The Bad and the Beautiful

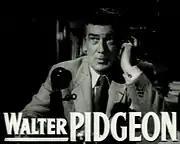

David Raksin wrote the theme song "The Bad and the Beautiful" (originally called "Love is For the Very Young") for the film. Upon first hearing the song, Minnelli and Houseman nearly rejected it, but were convinced to keep it by Adolph Green and Betty Comden. After the film's release, the song became a hit and a jazz standard, and has been widely covered.